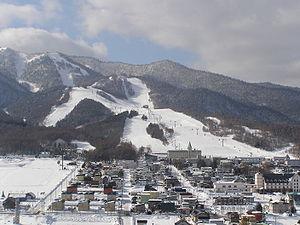
Furano est une ville située sur l'île de Hokkaidō, dans la sous-préfecture de Kamikawa, au Japon.